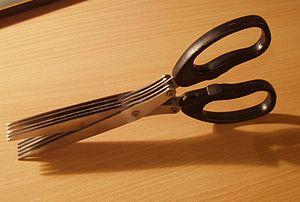
Un destructeur de documents, encore appelé déchiqueteur ou déchiqueteuse, ou plus marginalement machine à détruire les documents, effilocheuse, lacéreuse ou corbeille électrique, est un appareil utilisé dans les bureaux pour détruire, généralement en réduisant en petits morceaux, les documents papier contenant des informations que l'utilisateur juge sensibles, afin de rendre leur consultation impossible après leur destruction, et ainsi préserver leur confidentialité. Accessoirement, le bac recevant les résidus des documents sert souvent de corbeille à papier.